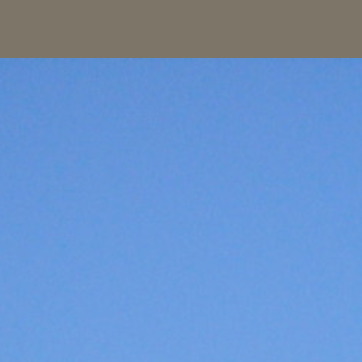
Material: sky